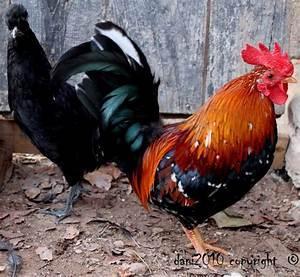
chicken